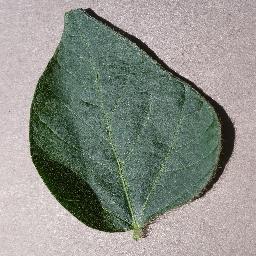
Label: Soybean___healthy